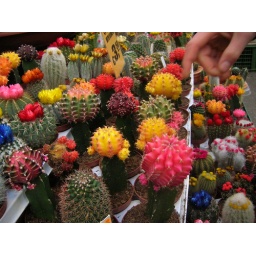
Mason poking a cactus in the flower market